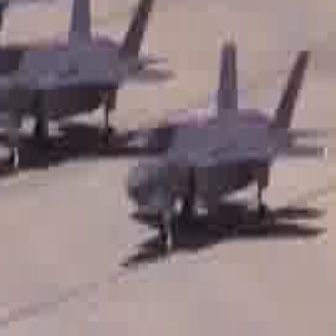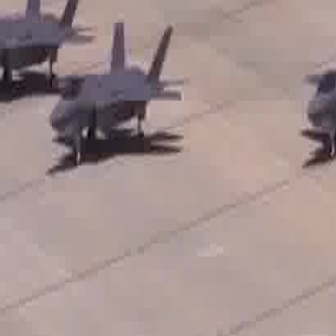
  Please identify the target specified by the bounding box [124,44,330,249] in the first image and locate it in the second image. Return the coordinates in [x_min,y_min,x_max,y_max] format.
Answer: [48,18,186,156]